Jewel Changi Airport

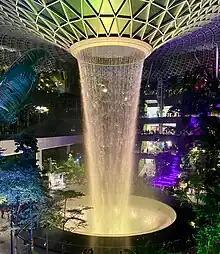
Rain Vortex at night

The Rain Vortex is the world's largest and tallest indoor waterfall, standing at high. Recirculating rain water is pumped to the roof to freefall through a round hole at up to per minute to a basement-level pool. An acrylic funnel at the bottom prevents splashing and insulates the sound of the cascade. The toroid-shaped roof has more than 9,000 pieces of glass spanning , with a sloped oculus as the mouth of the waterfall acting as "a continuation of the building... completed in a liquid form". At night, the circular walls of the waterfall become a 360-degree stage for a light-and-sound show.